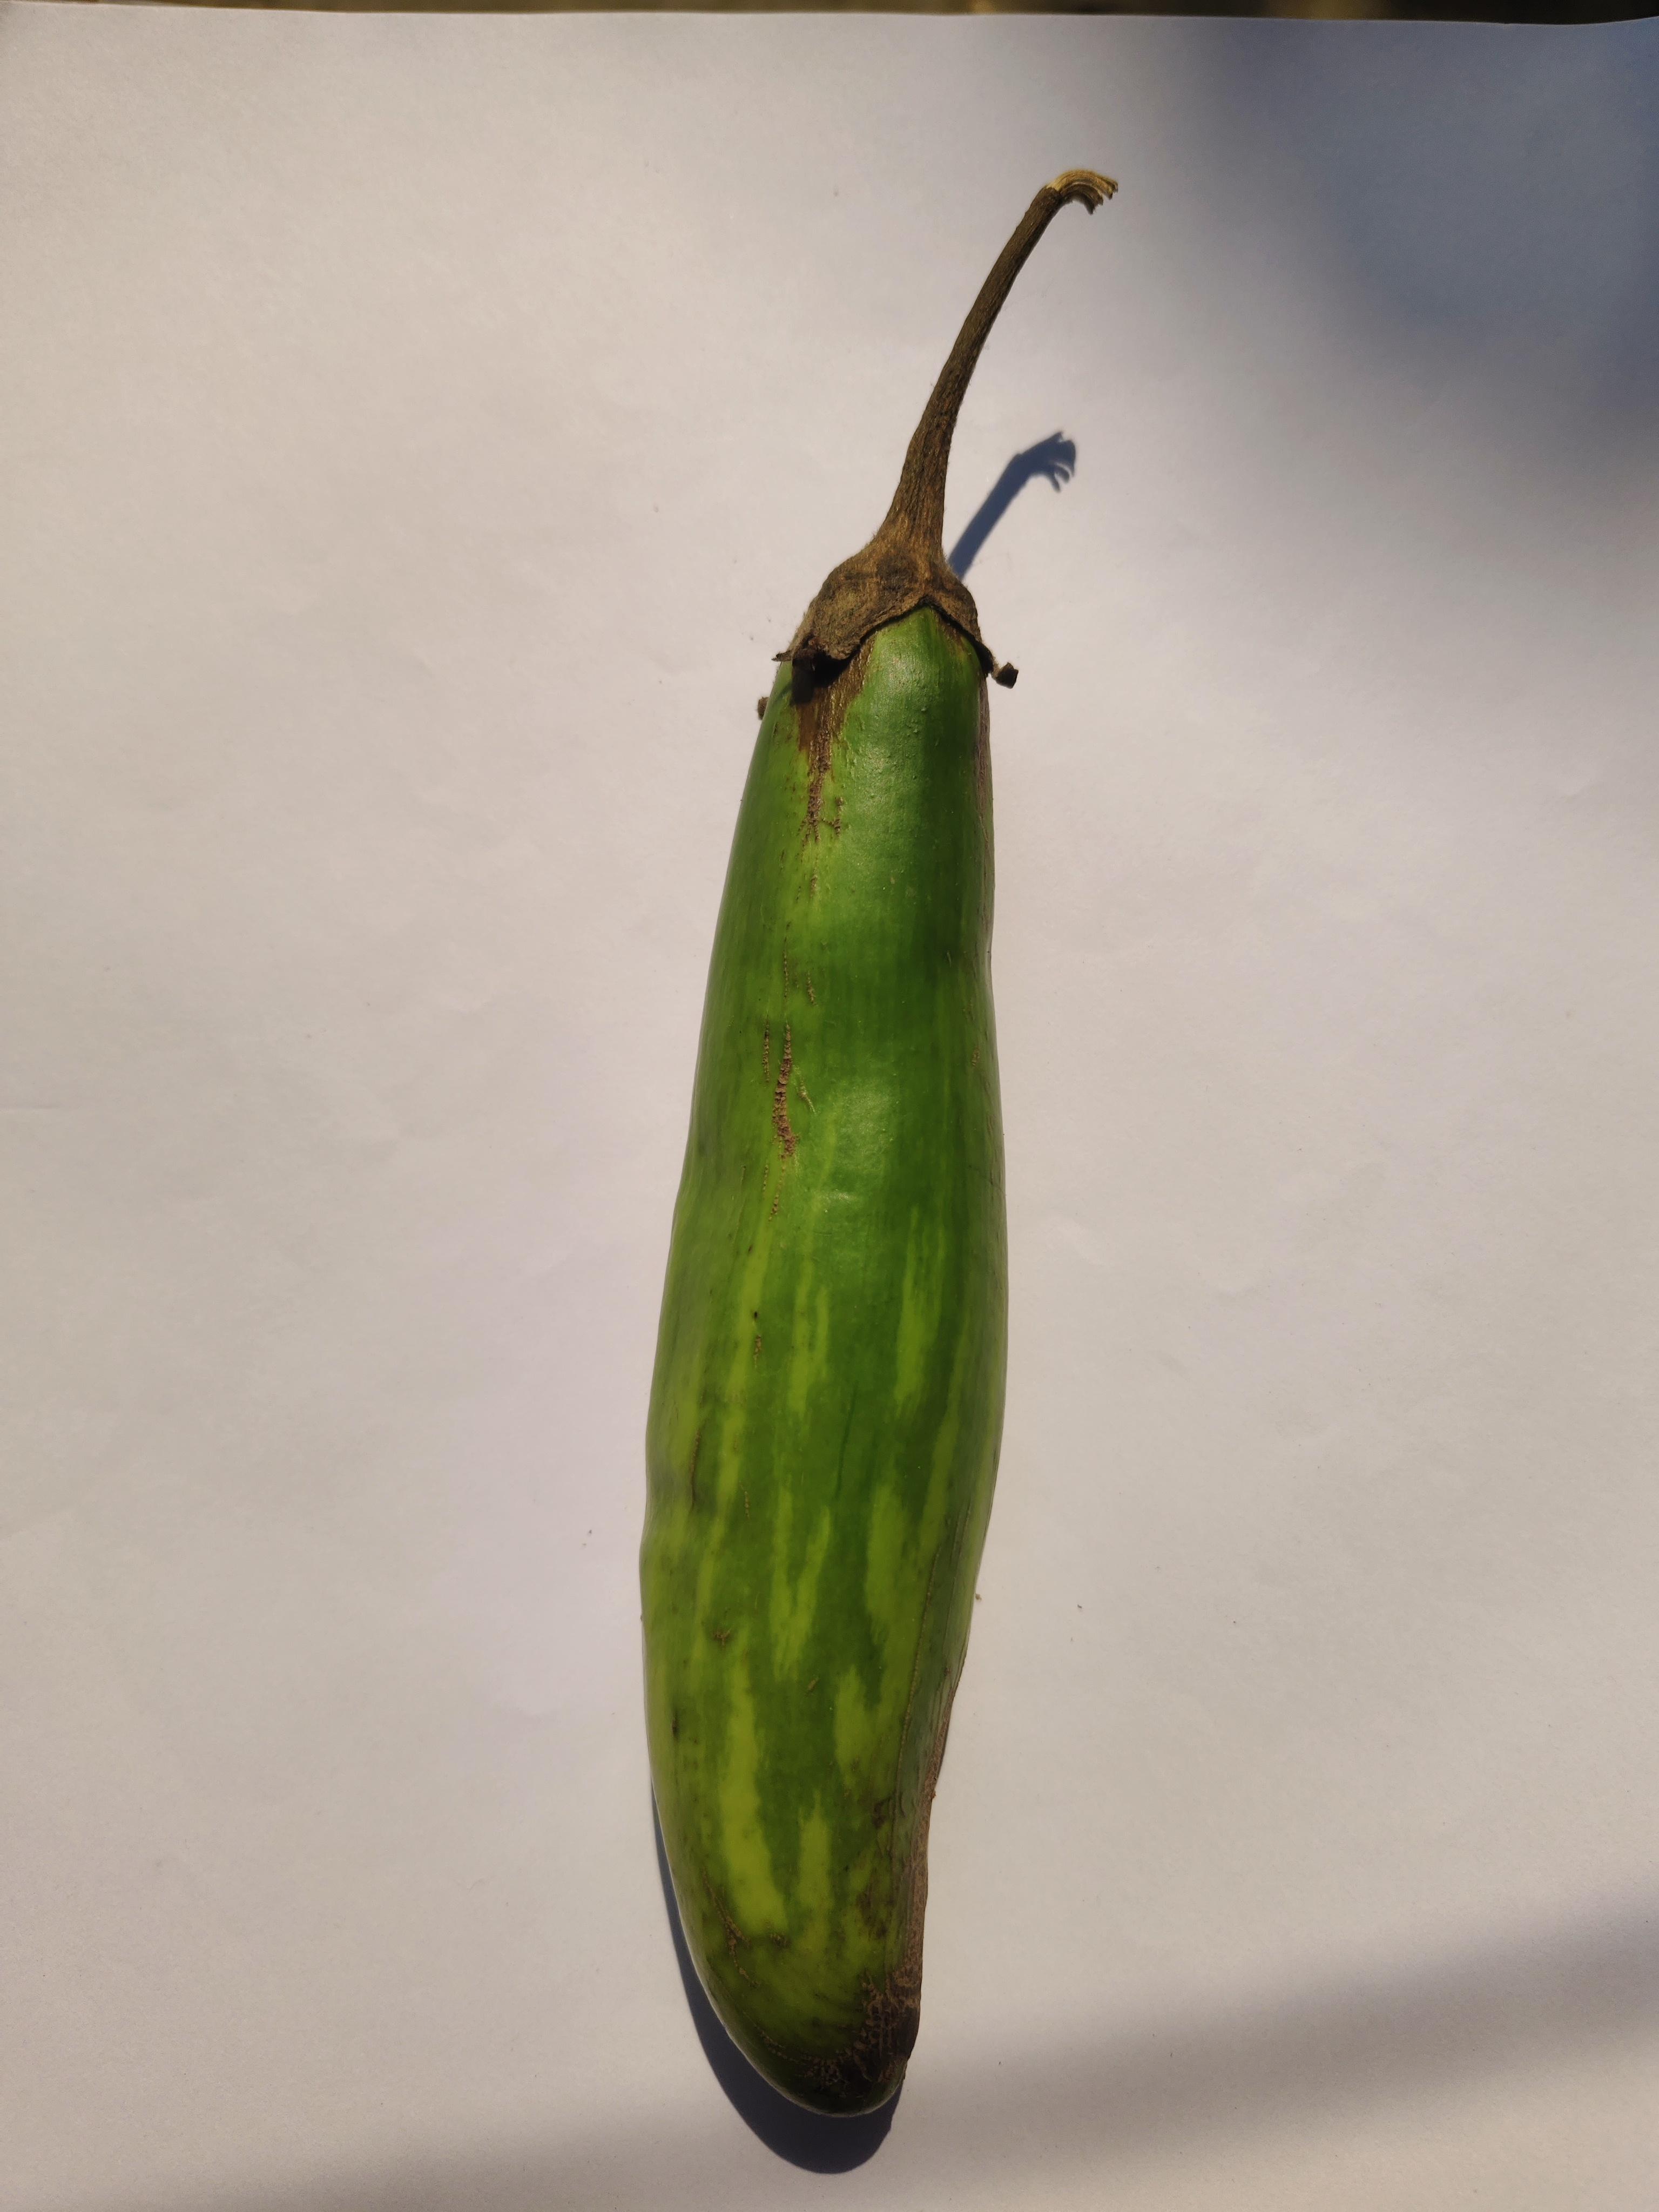
Label: Brinjal